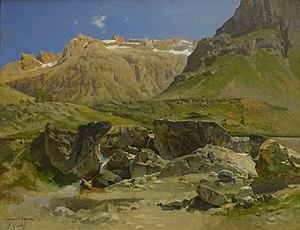
Rochers à la Bérarde, XIXe siècle
La Bérarde est un hameau de la commune de Saint-Christophe-en-Oisans, dans le département français de l'Isère. Il est situé à 1 727 m d'altitude, dans la vallée du Vénéon et au cœur du massif des Écrins, dans les Alpes. C'est un centre réputé pour la pratique de l’alpinisme et de l'escalade.